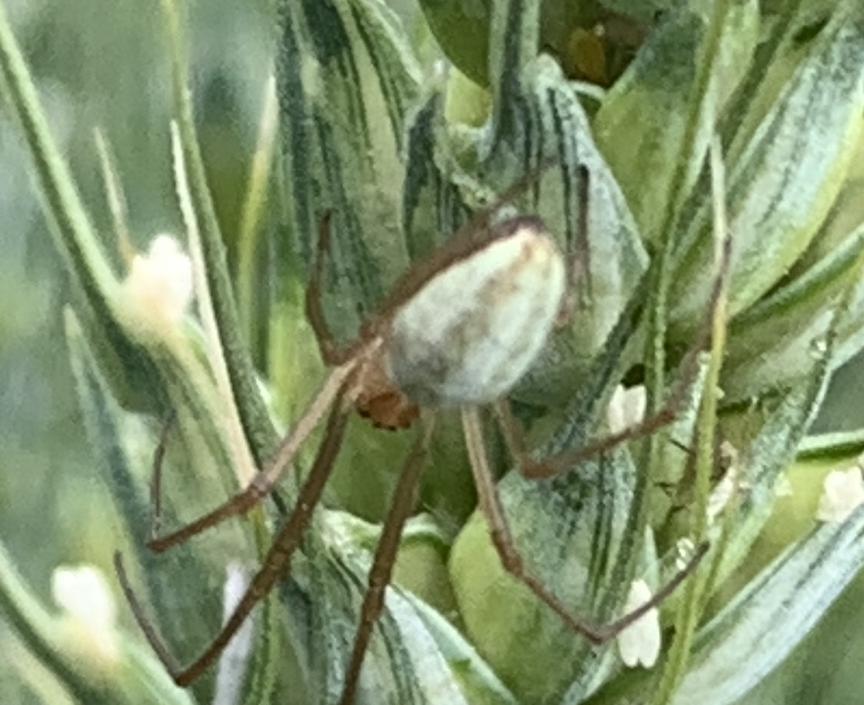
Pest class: predators